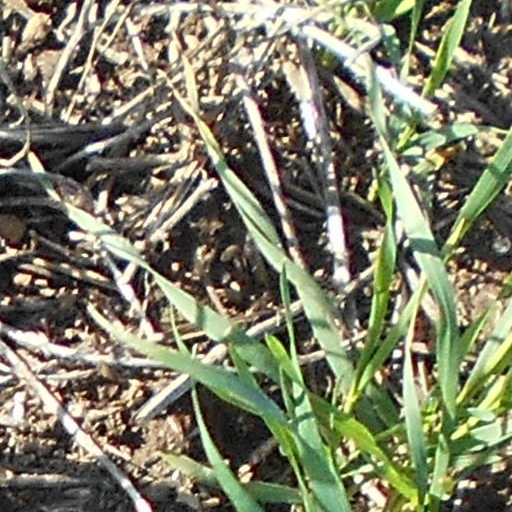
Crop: wheat